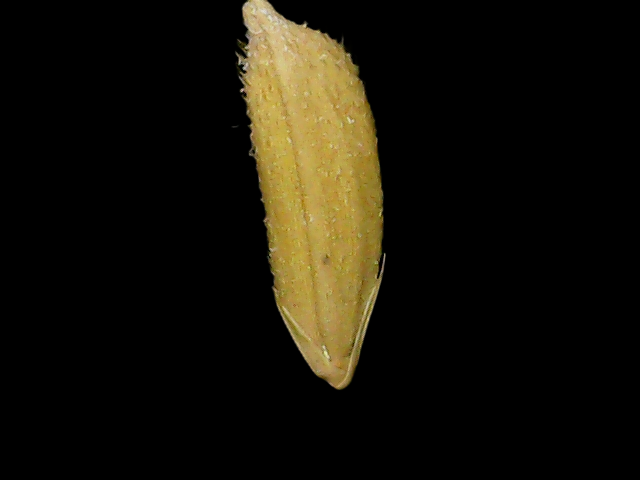
Rice variety: Binadhan17